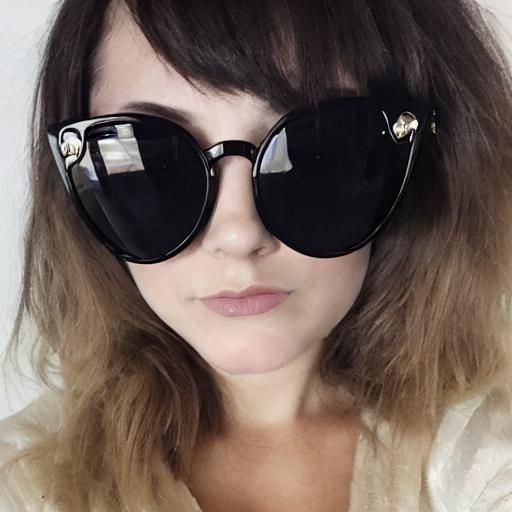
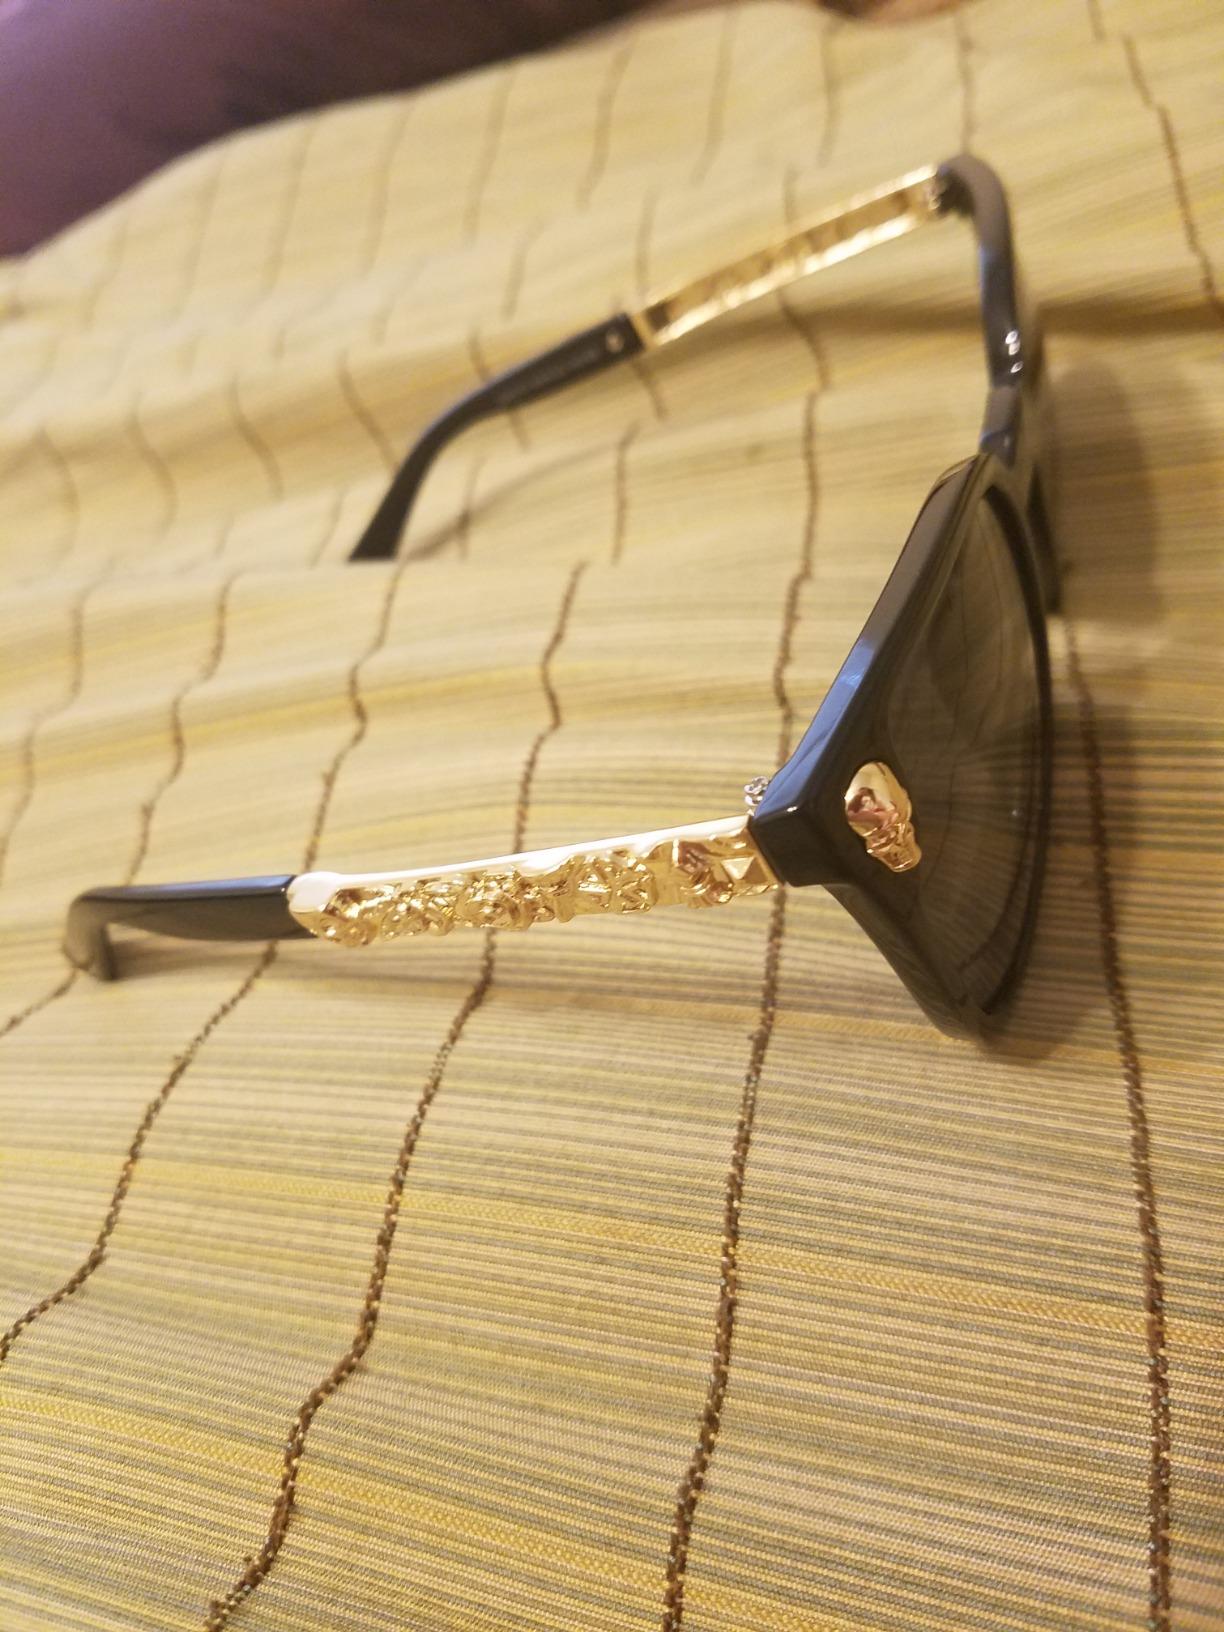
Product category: accessories_sunglasses
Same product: no